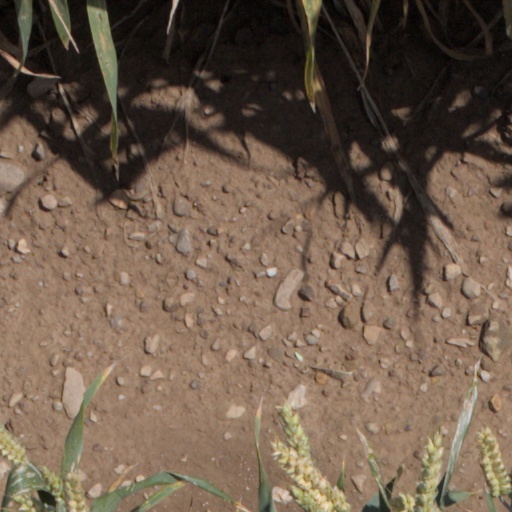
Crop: wheat